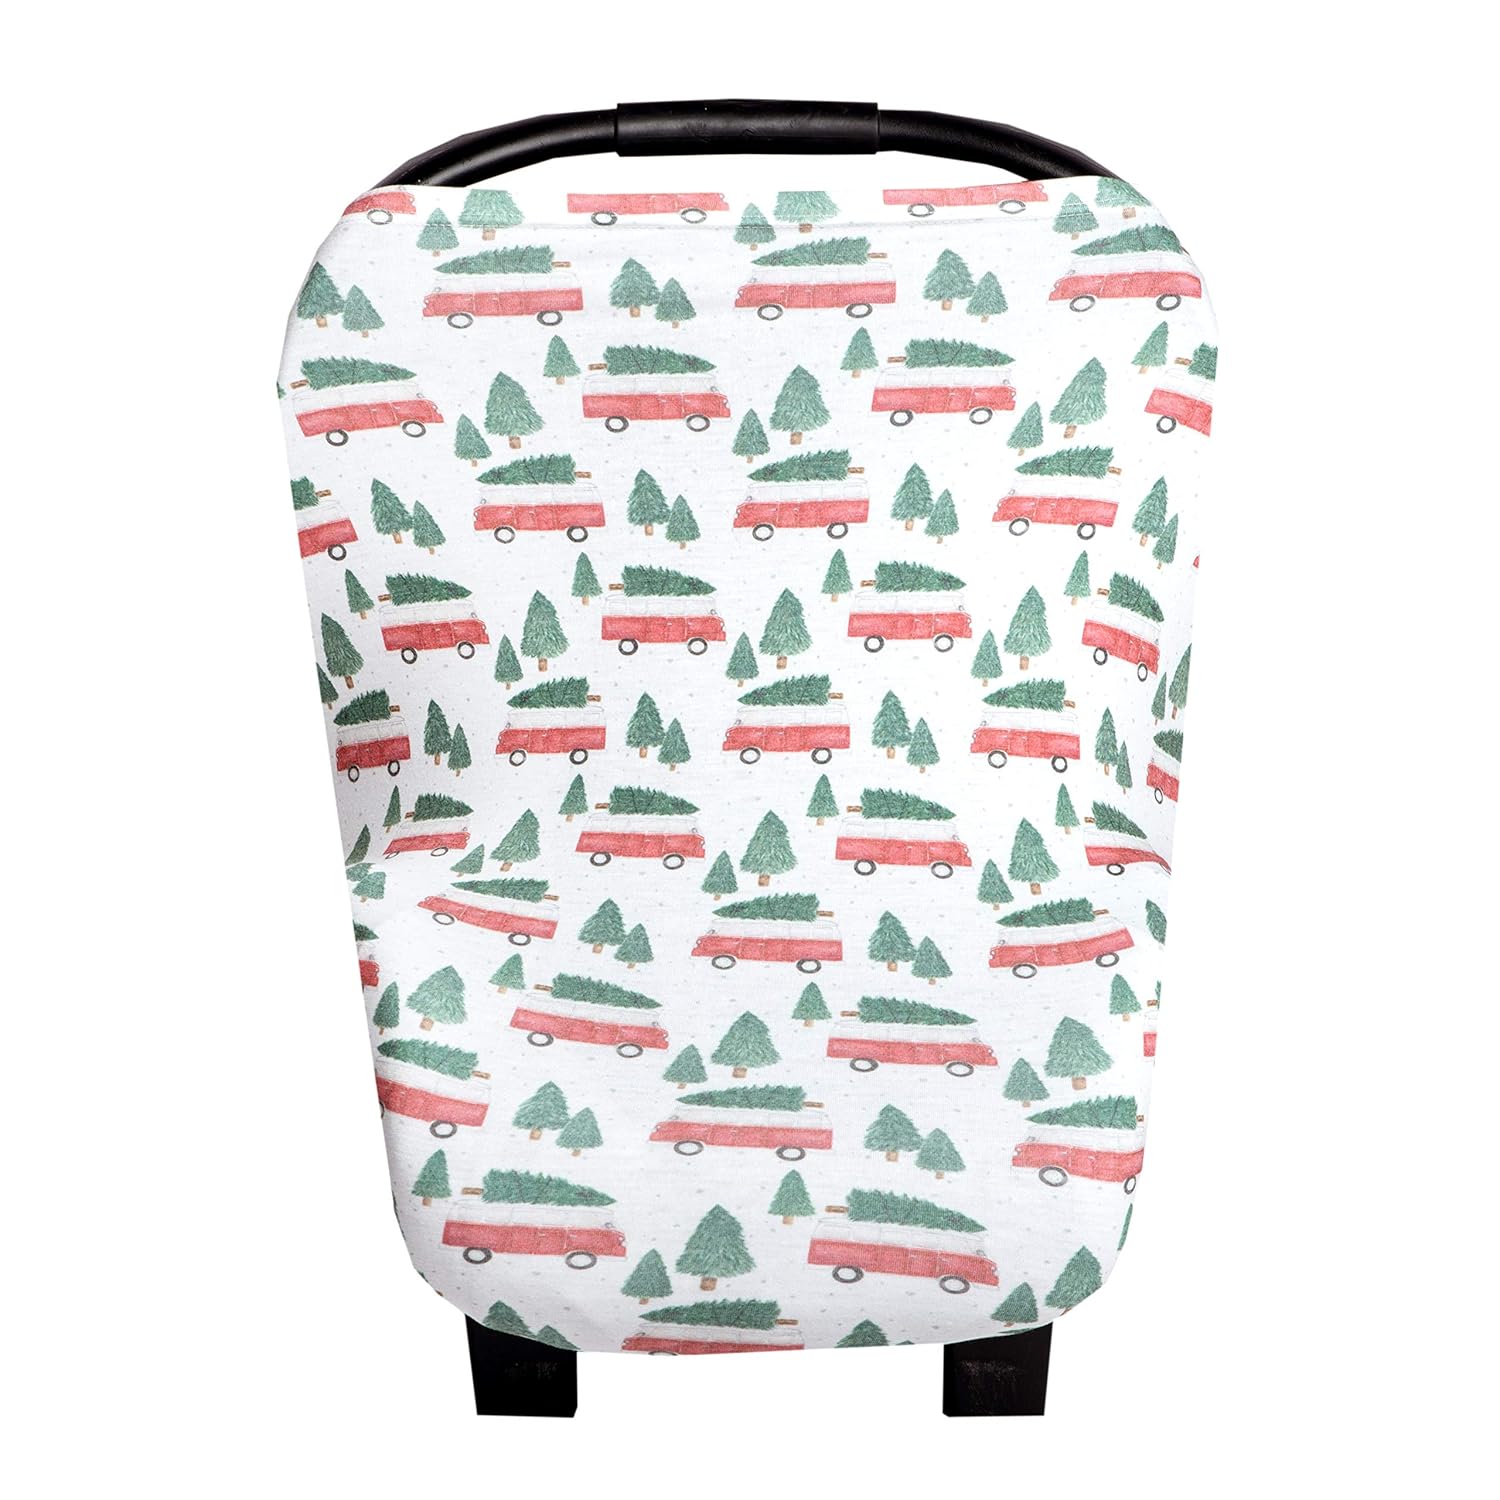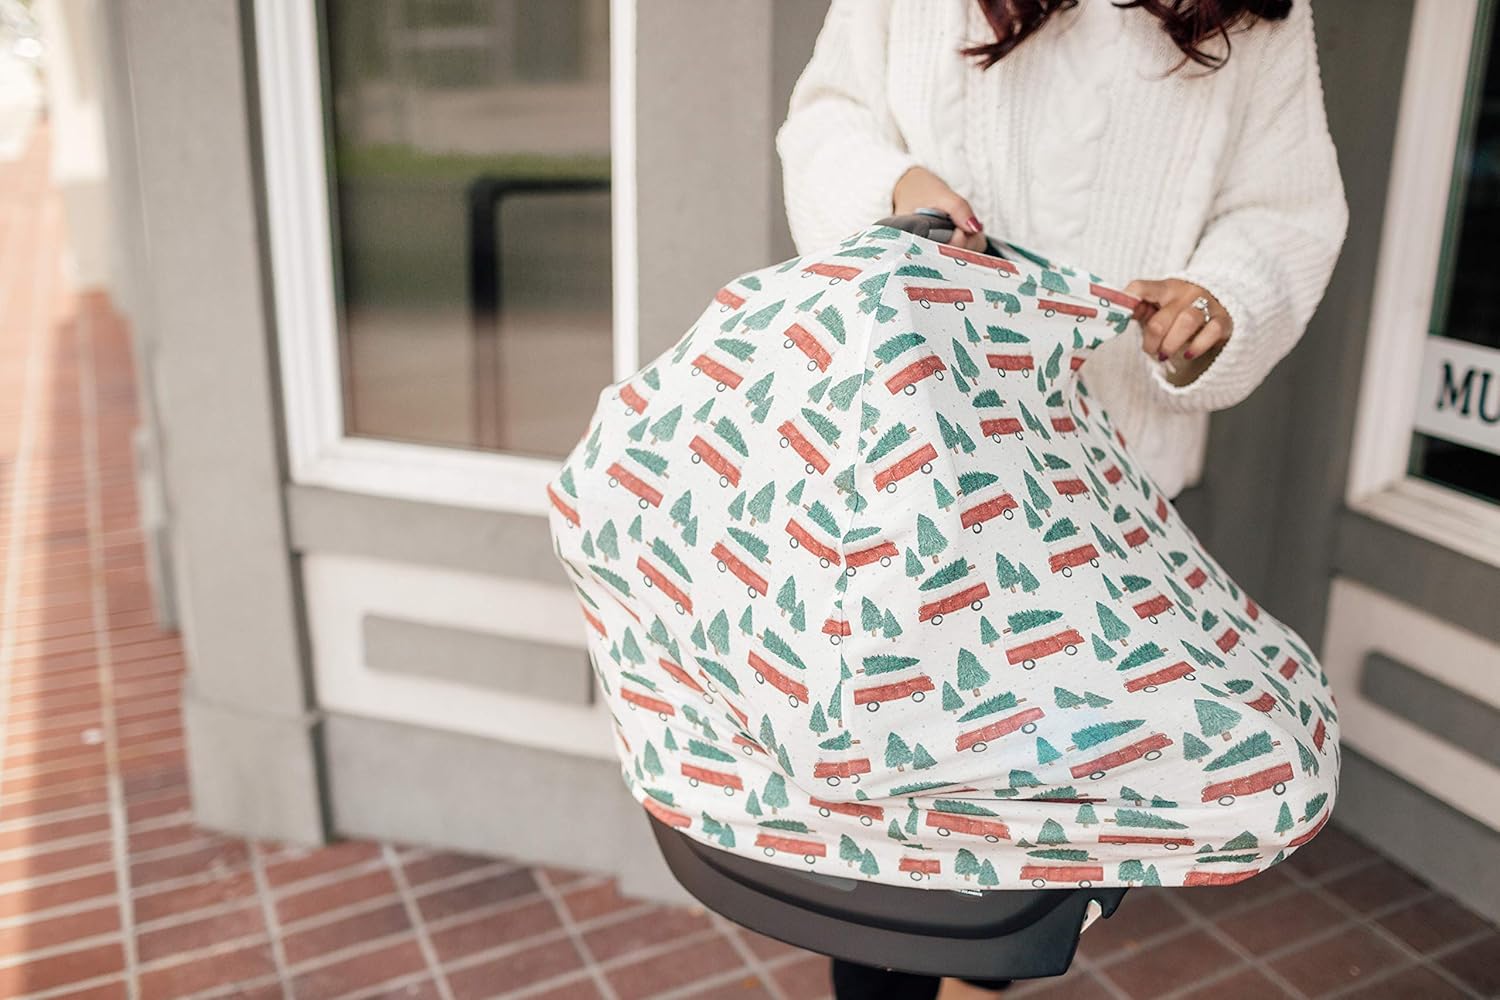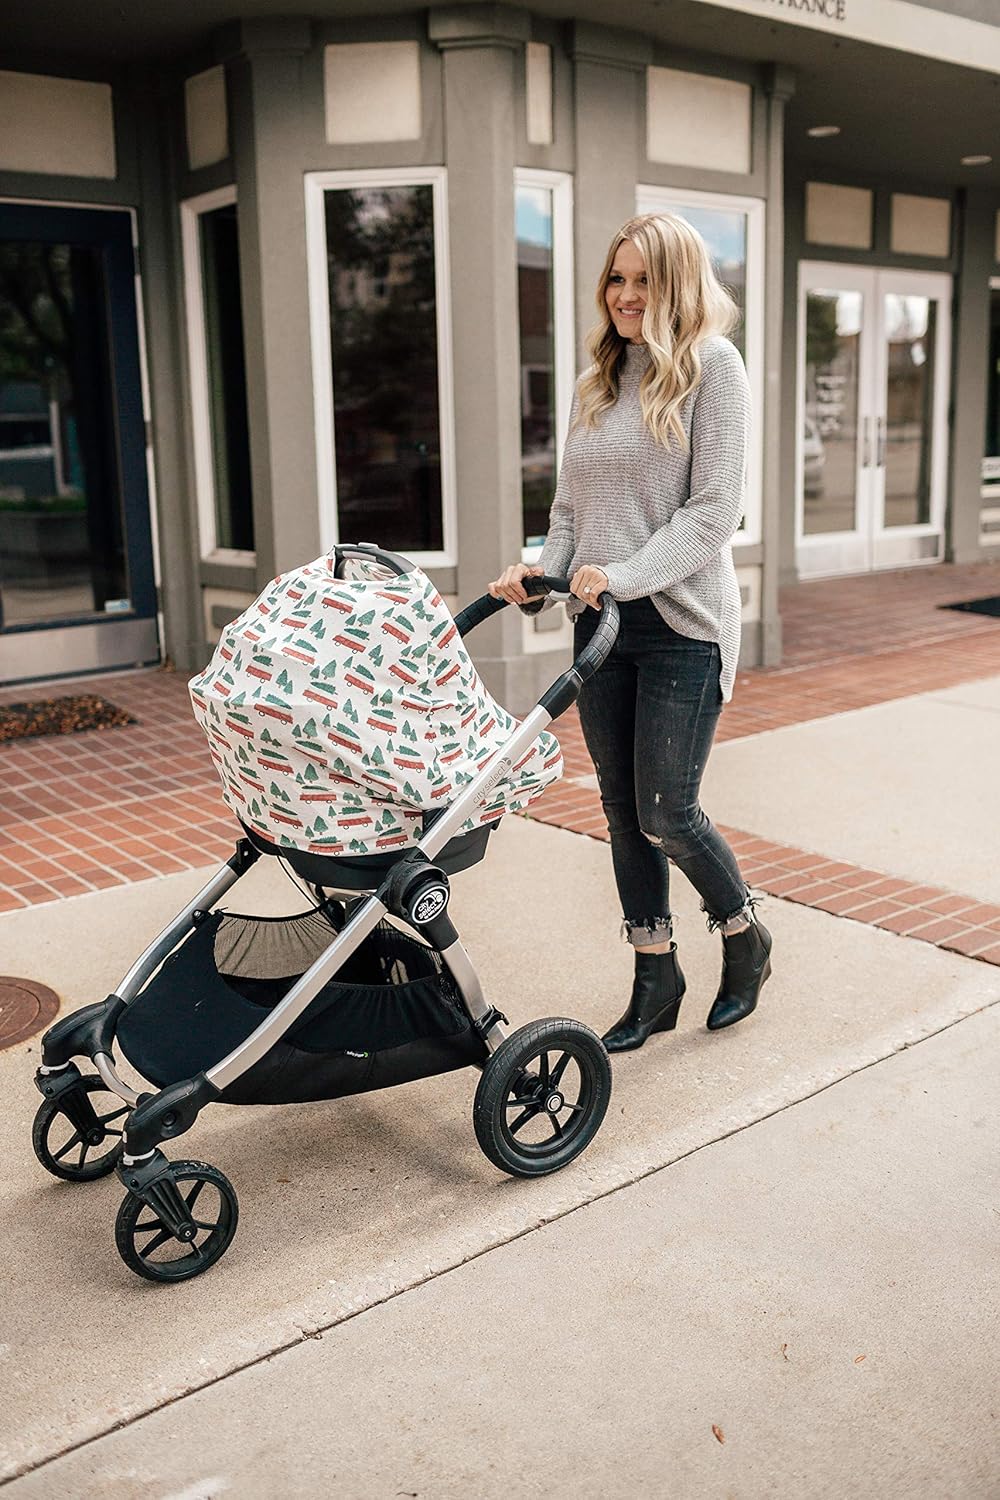
Baby Car Seat Cover Canopy and Nursing Cover Multi-Use Stretchy 5 in 1 Gift"Nicholas" by Copper Pearl
Category: Baby
Copper Pearl multi-use 5-in-1 cover can be used as a car seat cover, nursing cover, shopping cart cover, high chair cover, and infinity scarf. This versatile cover is made of a high quality, stretchy, brush stroke pattern rayon blend fabric. The unisex, modern, and trendy fabric offers your baby protection from the elements such as wind, rain, snow, and bright light. It is quick and easy to put on and take off but snug enough that your little one can’t kick it off while nursing. The cover is warm enough for the cold winter months and lightweight enough for the hot summer months. As a nursing cover, it provides full and adequate coverage for worry-free nursing. You no longer have to be nervous about nursing in public or wherever you are. The stretchy fabric also allows you to easily access to your newborn while breastfeeding, to ensure a good latch or for any other adjustments. While you are shopping, this cover protects your little one from shopping carts, providing a great alternative to using wipes every time you go to the store. One size fits almost all models of car seats, shopping carts, and nursing mothers. Compact when folded, the cover conveniently takes up little storage space in your diaper bag or purse. This nursing cover / car seat cover makes a perfect Christmas present or baby shower gift for new moms.
Features: 5-in-1 Cover. Baby Car Seat Cover. Nursing Cover. Shopping Cart Cover. High Chair Cover. Infinity Scarf. Stretchy fabric fits most car seats, shopping carts, and nursing mothers. | Covers are made for all season use and provide protection against the elements. Great for both nursing and as a car seat cover. | High quality, modern, and trendy fabric is a rayon blend and folds compactly for easy storage. | Easy to use, easy to put on and take off of your car seat, easy to see and access your baby while nursing / breastfeeding. | Every new mom will want one of these nursing covers / car seat covers as a baby shower gift!